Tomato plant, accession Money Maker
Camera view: tilt-top (135 deg); turntable rotation: 90 degrees
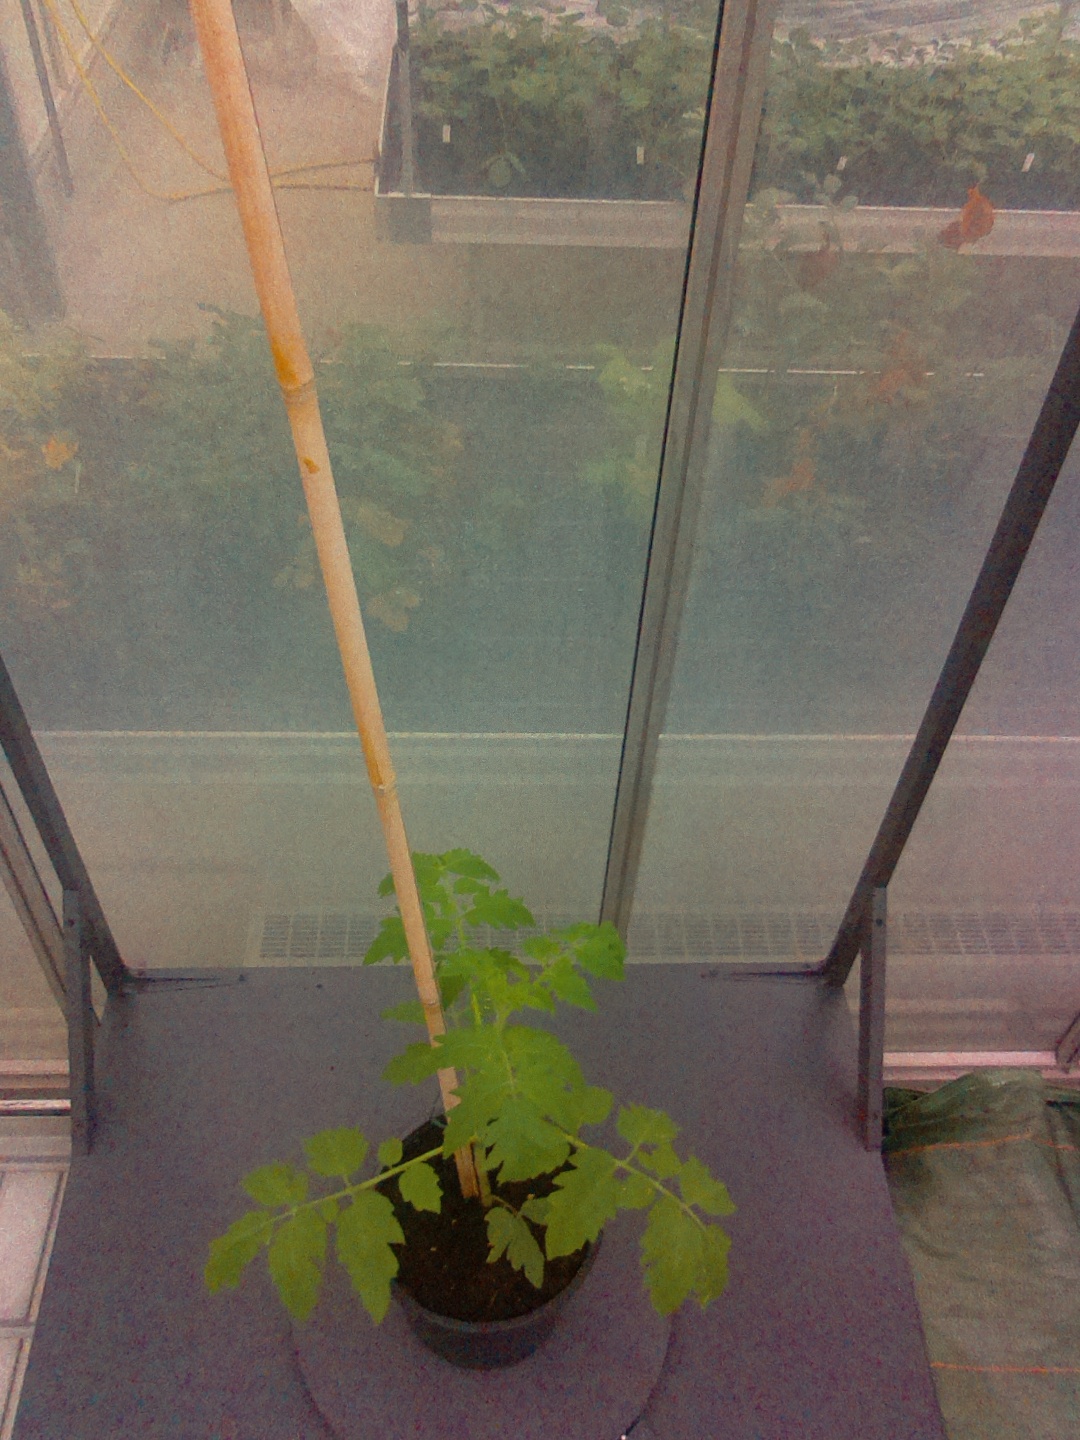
BBCH growth stage 13: 6 of true leaves visible